Old Harbor U.S. Life Saving Station

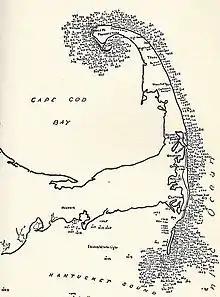
Approximate locations of Cape Cod wrecks through 1903

Nauset Beach, upon which this structure was originally located, is a barrier beach contained within a narrow spit of sand. This barrier beach is a high wave-energy environment that bears the brunt of severe winter storms in the Atlantic Ocean. That makes the location and configuration of the beach extremely variable, due to the natural processes of rapid erosion and accretion of sand.